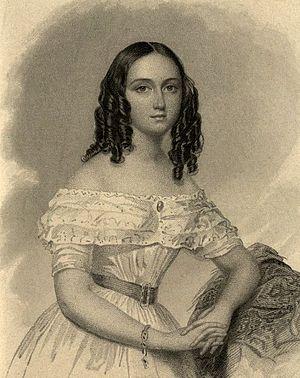
Sergueï Viktorovitch Kotchoubeï, né le 17 décembre 1820, décédé le 16 décembre 1880. Titré comte en 1831, puis prince. Maréchal de la noblesse de l'oblast de Poltava. Membre honoraire de la Bibliothèque publique impériale de Saint-Pétersbourg. Conseiller d'état. Membre du Yacht Club impérial de Saint-Pétersbourg.